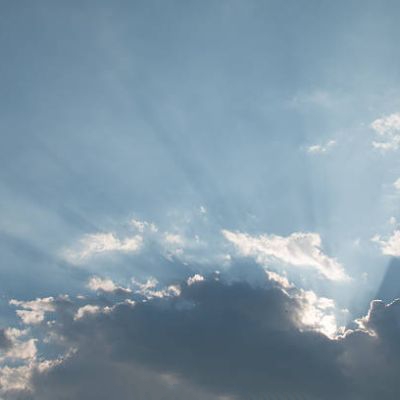
Cloud type: Cirrocumulus (Cc)